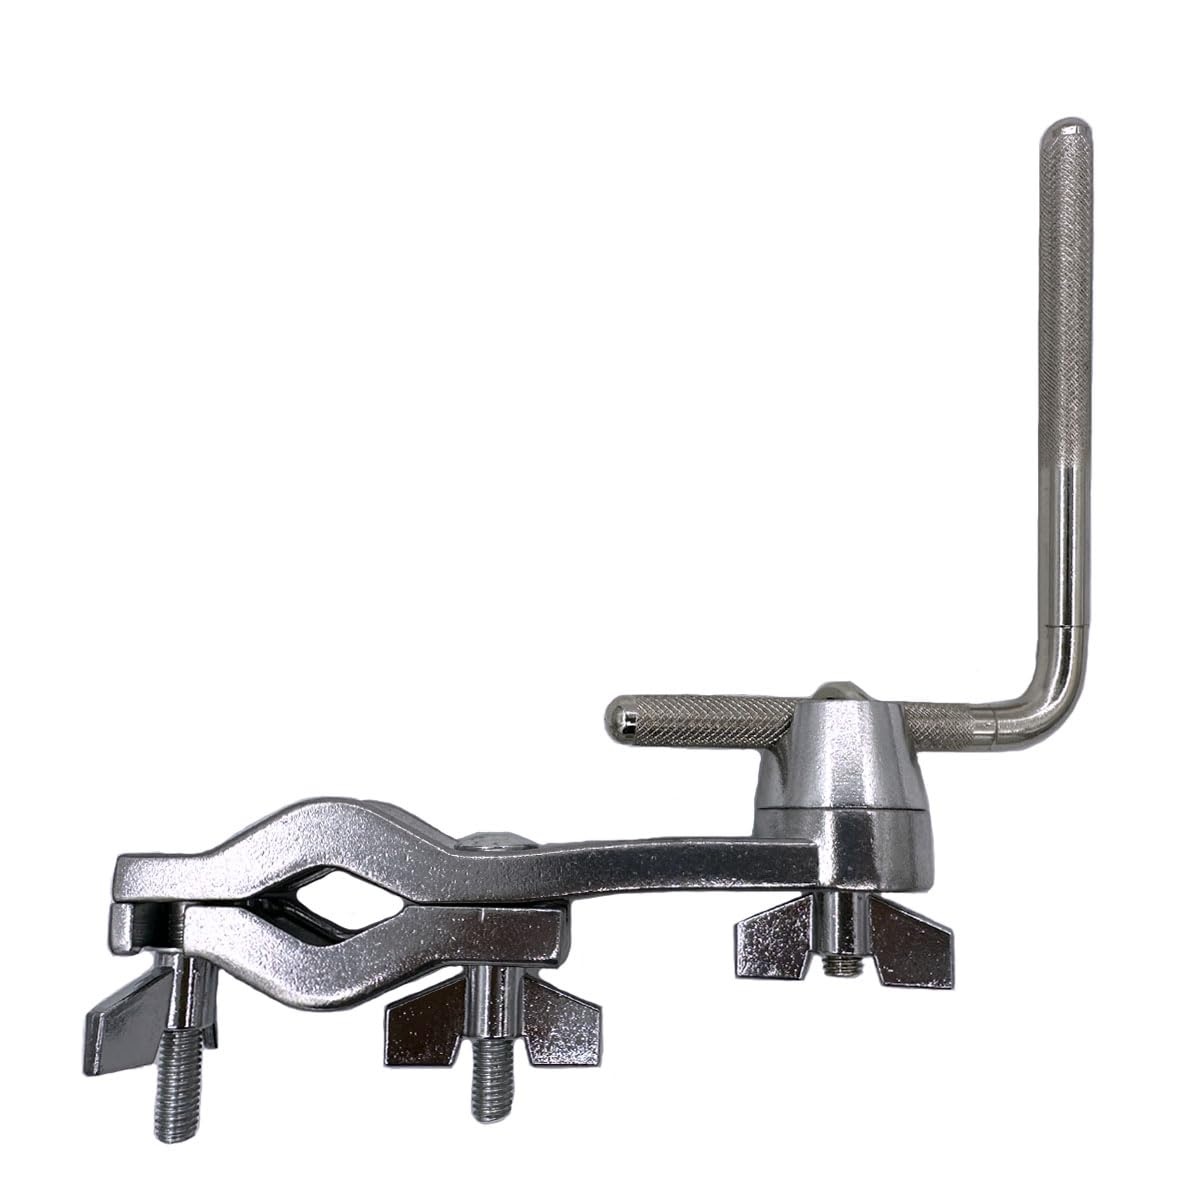
Cowbell Mounting Clamp with 9.5 mm Steel Arm Short Cowbell L Rod Holder Cowbell Percussion Mount Rod Mounting Bracket for Jam Blocks Tambourine Drum Set Parts Hardware, Silver
Brand: TUOREN
Cowbell Mounting Clamp with 9.5 mm Steel Arm Short Cowbell L Rod Holder Cowbell Percussion Mount Rod Mounting Bracket for Jam Blocks Tambourine Drum Set Parts Hardware, Silver Specifications: Material: Metal Color:Black Size: Drum Clamp:15.5x8x6cm/6.13.152.36inch; Mount Rod:13x10x0.95cm/5.13.930.37inch Packaging: 1x Drum set clamp；1x Percussion mount rod Product Features Durable and sturdy: The cowbell expansion stand is made of metal material, which is durable, corrosion-resistant, and rust proof. Cowbell Mounting Bracket Rod: The expansion rack is specifically designed for installing cowbells, hand drums, jam blocks, and other percussion instruments, which is very convenient. Easy to install: The jam block mounting rod is 9.5mm in diameter, compatible with a variety of percussion instruments. Texture surface: The cowbell mount rod is designed with an embossed textured surface to ensure it does not rotate when placed in the clamp. Ideal Gift: The stylish design of the cowbell mount extension bracket makes it an excellent gift for music enthusiasts.
Category: Arts & Entertainment > Hobbies & Creative Arts > Musical Instrument & Orchestra Accessories > Percussion Accessories > Hand Percussion Accessories > Hand Percussion Stands & Mounts > Hand Percussion Mounts